Amudalavalasa

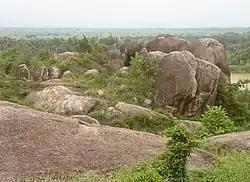
Prehistoric Rock shelters at Chittivalasa village near Amudalavalasa

Sangamayya Konda is 3 km from Amudalavalasa. It was a Buddhist site and is known for the Jain vestiges and Buddhist monasteries excavated recently. A freelance archaeologist conducted recent explorations on the hills of Sangamayya Konda and found several pre-historic Dolmen, Menhir, Cave, Caverns and Cisterns.